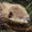
Label: beaver